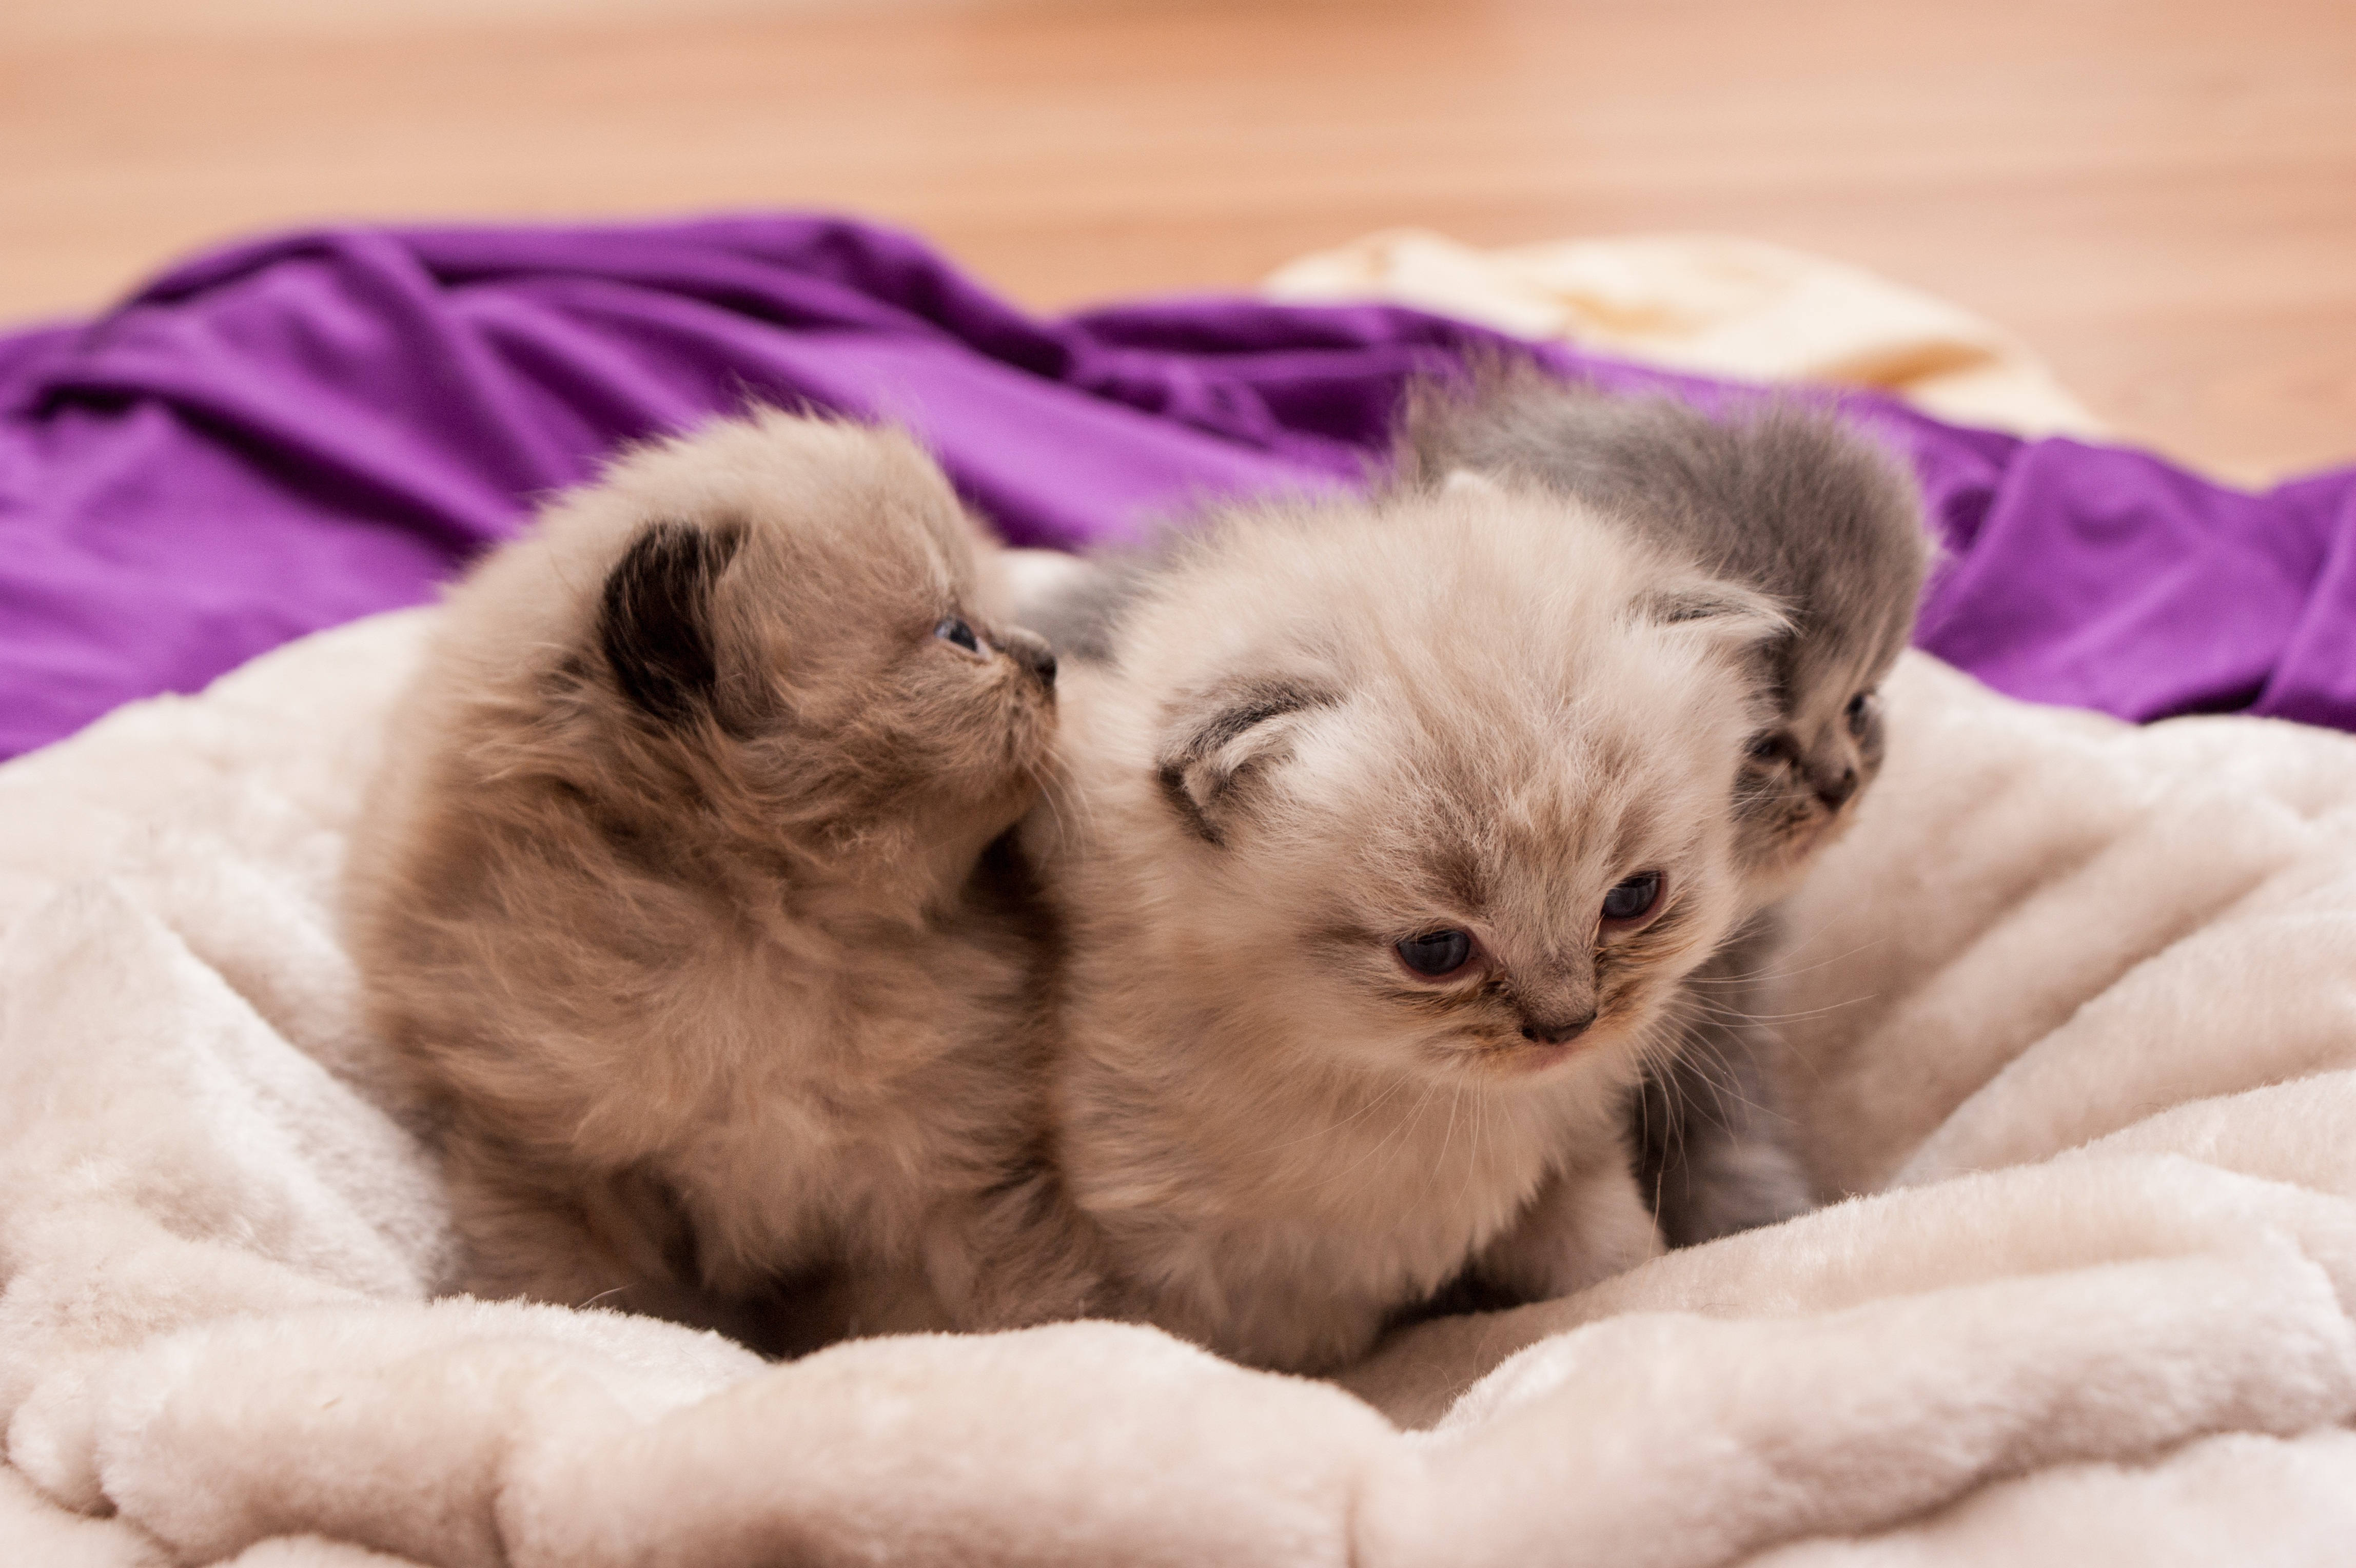
sweet, kitten, cat, mammal, whiskers, vertebrate, babies, kittens, himalayan, persian, small to medium sized cats, cat like mammal, carnivoran, dog breed group